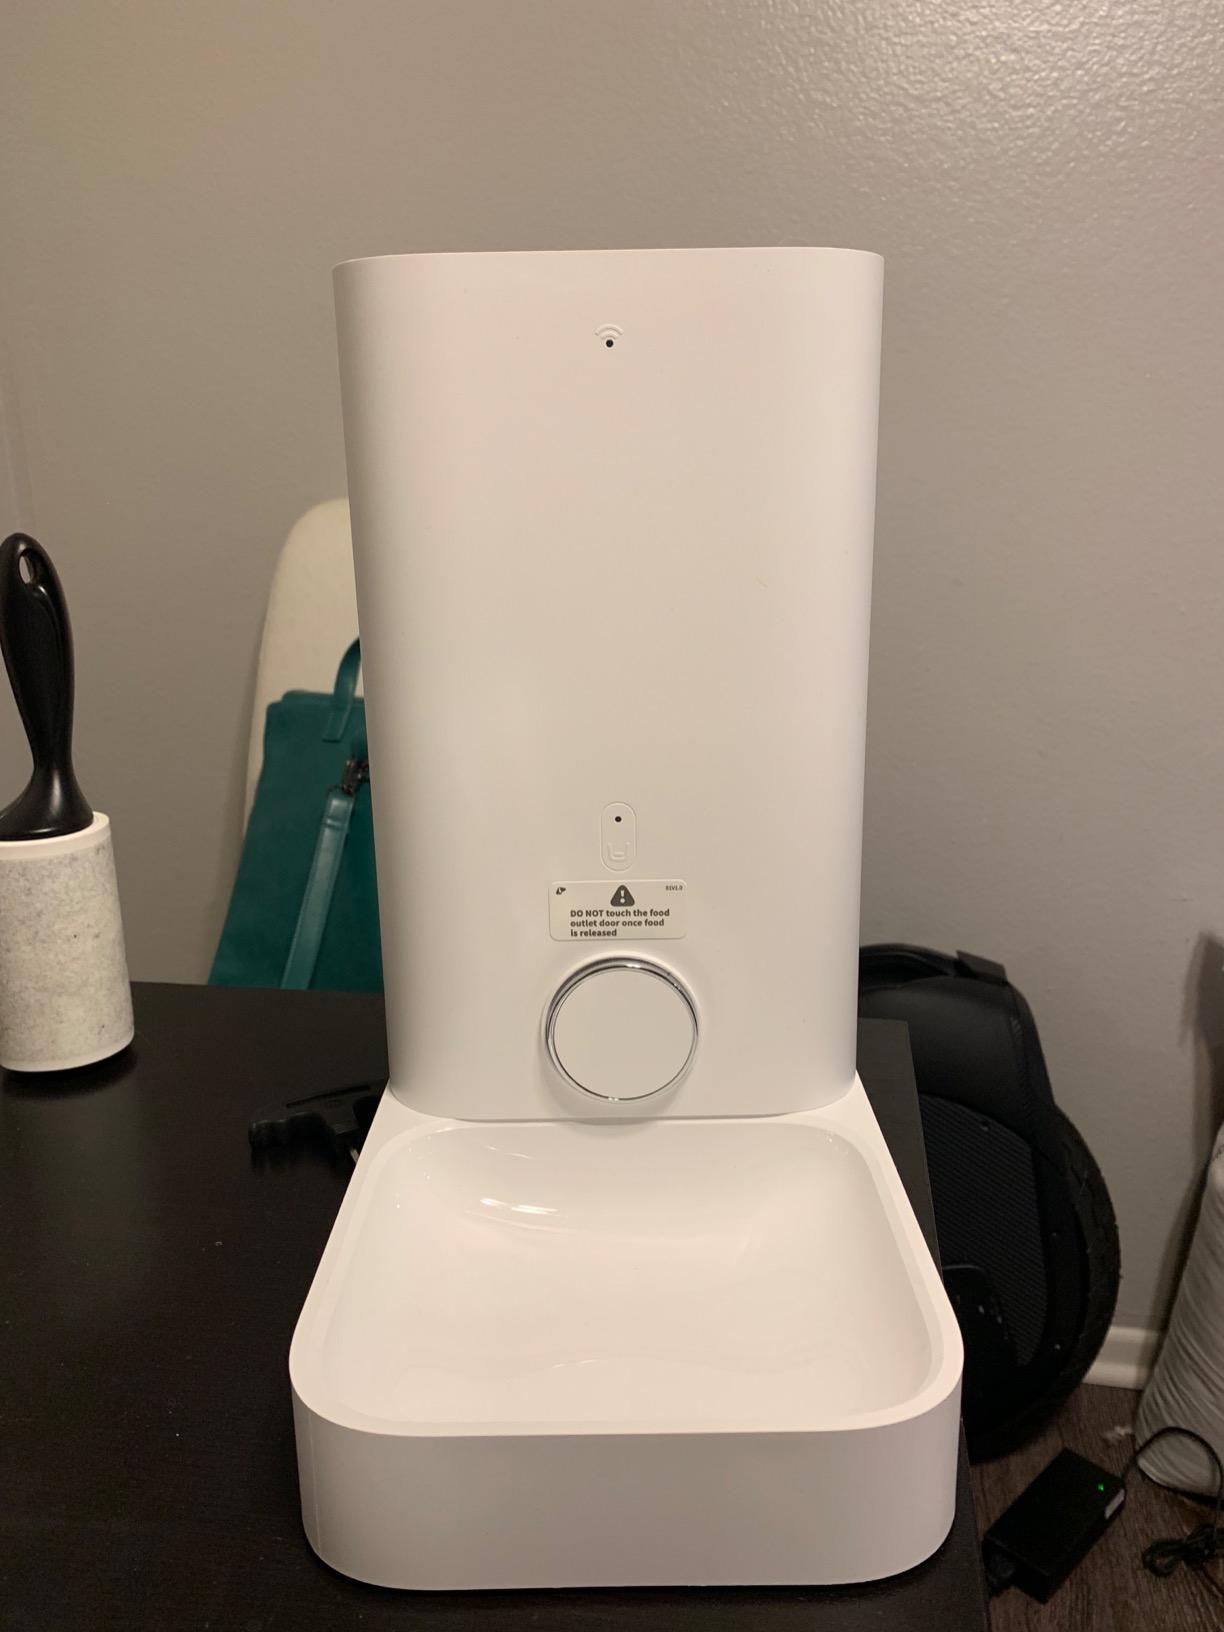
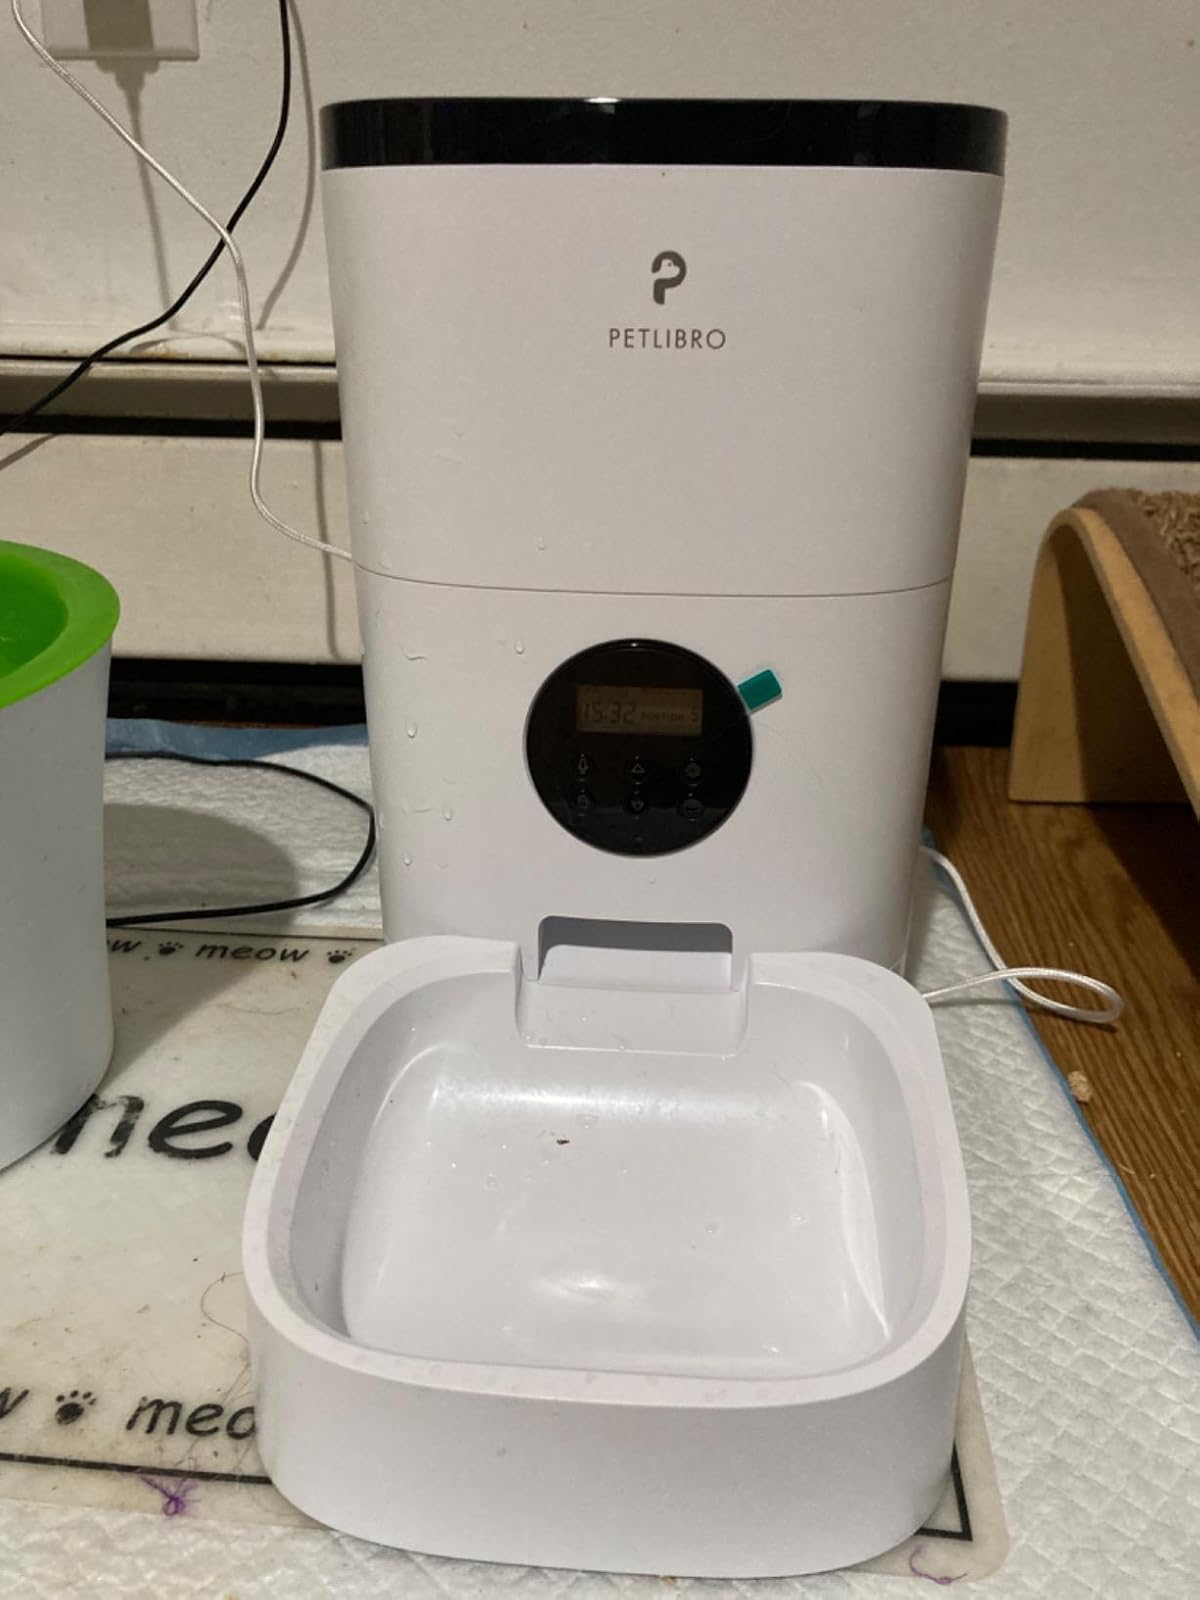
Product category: items_feeder
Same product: no